J. Millard Tawes

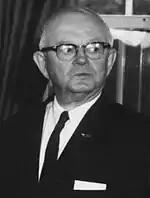
Tawes as governor.

In 1958, polling among Marylanders showed that Tawes was quite popular. This led Tawes to announce, for the second time, his candidacy for governor. He faced minor opposition in the primary, and defeated Republican James Devereux, a Congressman and veteran of World War II, by approximately 200,000 votes in the general election. On January 14, 1959, he was sworn in for his first term.